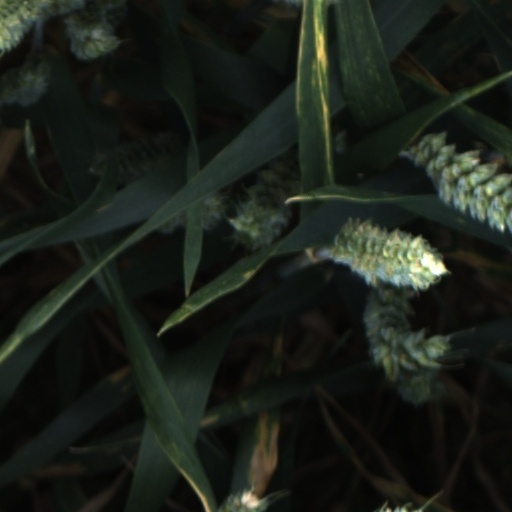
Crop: wheat